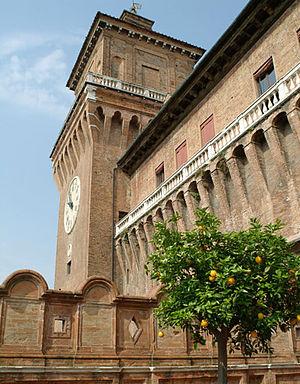
Le château d’Este, appelé aussi château de Saint Michel, est le monument le plus important de Ferrare, un édifice en briques à plan carré doté de quatre tours défensives, situé en plein centre-ville.